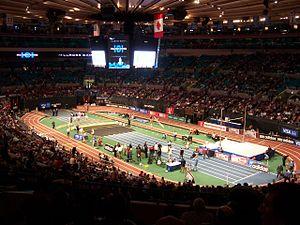
Le meeting des Millrose Games est une compétition d'athlétisme en salle qui se déroule chaque année, le premier vendredi de février, à New York, aux États-Unis. Disputés depuis 1914, les Millrose Games sont aujourd'hui l'une des étapes du World Indoor Meetings, série de meetings « indoor » organisée par l'IAAF. Originellement installés dans le Madison Square Garden jusqu'en 2011, le meeting est déplacé à Fort Washington Avenue Armory à Manhattan et le Madison Square Garden accueille désormais l'US Open d'athlétisme en remplacement.
Une piste d'athlétisme standard est une surface plane oblongue composée de deux lignes droites et deux demi-cercles, dont le périmètre intérieur est de 400 m en plein air. La largeur et le nombre de couloirs sont variables. La piste d'athlétisme est souvent associée à d'autres aires, destinées à la pratique d'autres disciplines de l'athlétisme ou à d'autres sports.